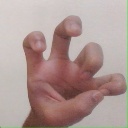
अक्षर: छ